James VI and I

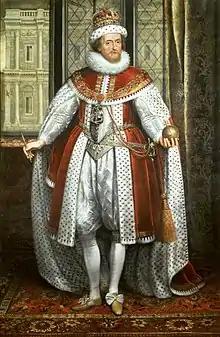
Portrait by Paul van Somer, 1620. In the background is the Banqueting House, Whitehall, by architect Inigo Jones, commissioned by James.

The policy was supported by the Howards and other Catholic-leaning ministers and diplomats—together known as the Spanish Party—but deeply distrusted in Protestant England. When Walter Raleigh was released from imprisonment in 1616, he embarked on a hunt for gold in South America with strict instructions from James not to engage the Spanish. Raleigh's expedition was a disastrous failure, and his son Walter was killed fighting the Spanish. On Raleigh's return to England, James had him executed to the indignation of the public, who opposed the appeasement of Spain. James's policy was further jeopardised by the outbreak of the Thirty Years' War, especially after his Protestant son-in-law, Frederick V, Elector Palatine, was ousted from Bohemia by the Catholic Emperor Ferdinand II in 1620, and Spanish troops simultaneously invaded Frederick's Rhineland home territory. Matters came to a head when James finally called a Parliament in 1621 to fund a military expedition in support of his son-in-law. The Commons on the one hand granted subsidies inadequate to finance serious military operations in aid of Frederick, and on the other—remembering the profits gained under Elizabeth by naval attacks on Spanish gold shipments—called for a war directly against Spain. In November 1621, roused by Edward Coke, they framed a petition asking not only for war with Spain but also for Prince Charles to marry a Protestant, and for enforcement of the anti-Catholic laws. James flatly told them not to interfere in matters of royal prerogative or they would risk punishment, which provoked them into issuing a statement protesting their rights, including freedom of speech. Urged on by George Villiers, Duke of Buckingham, and the Spanish ambassador Diego Sarmiento de Acuña, Count of Gondomar, James ripped the protest out of the record book and dissolved Parliament.